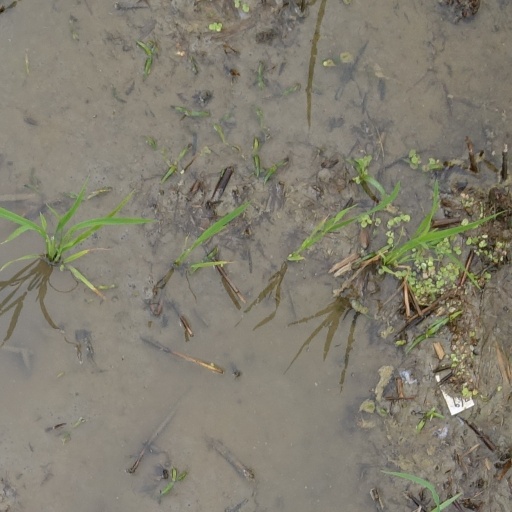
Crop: rice